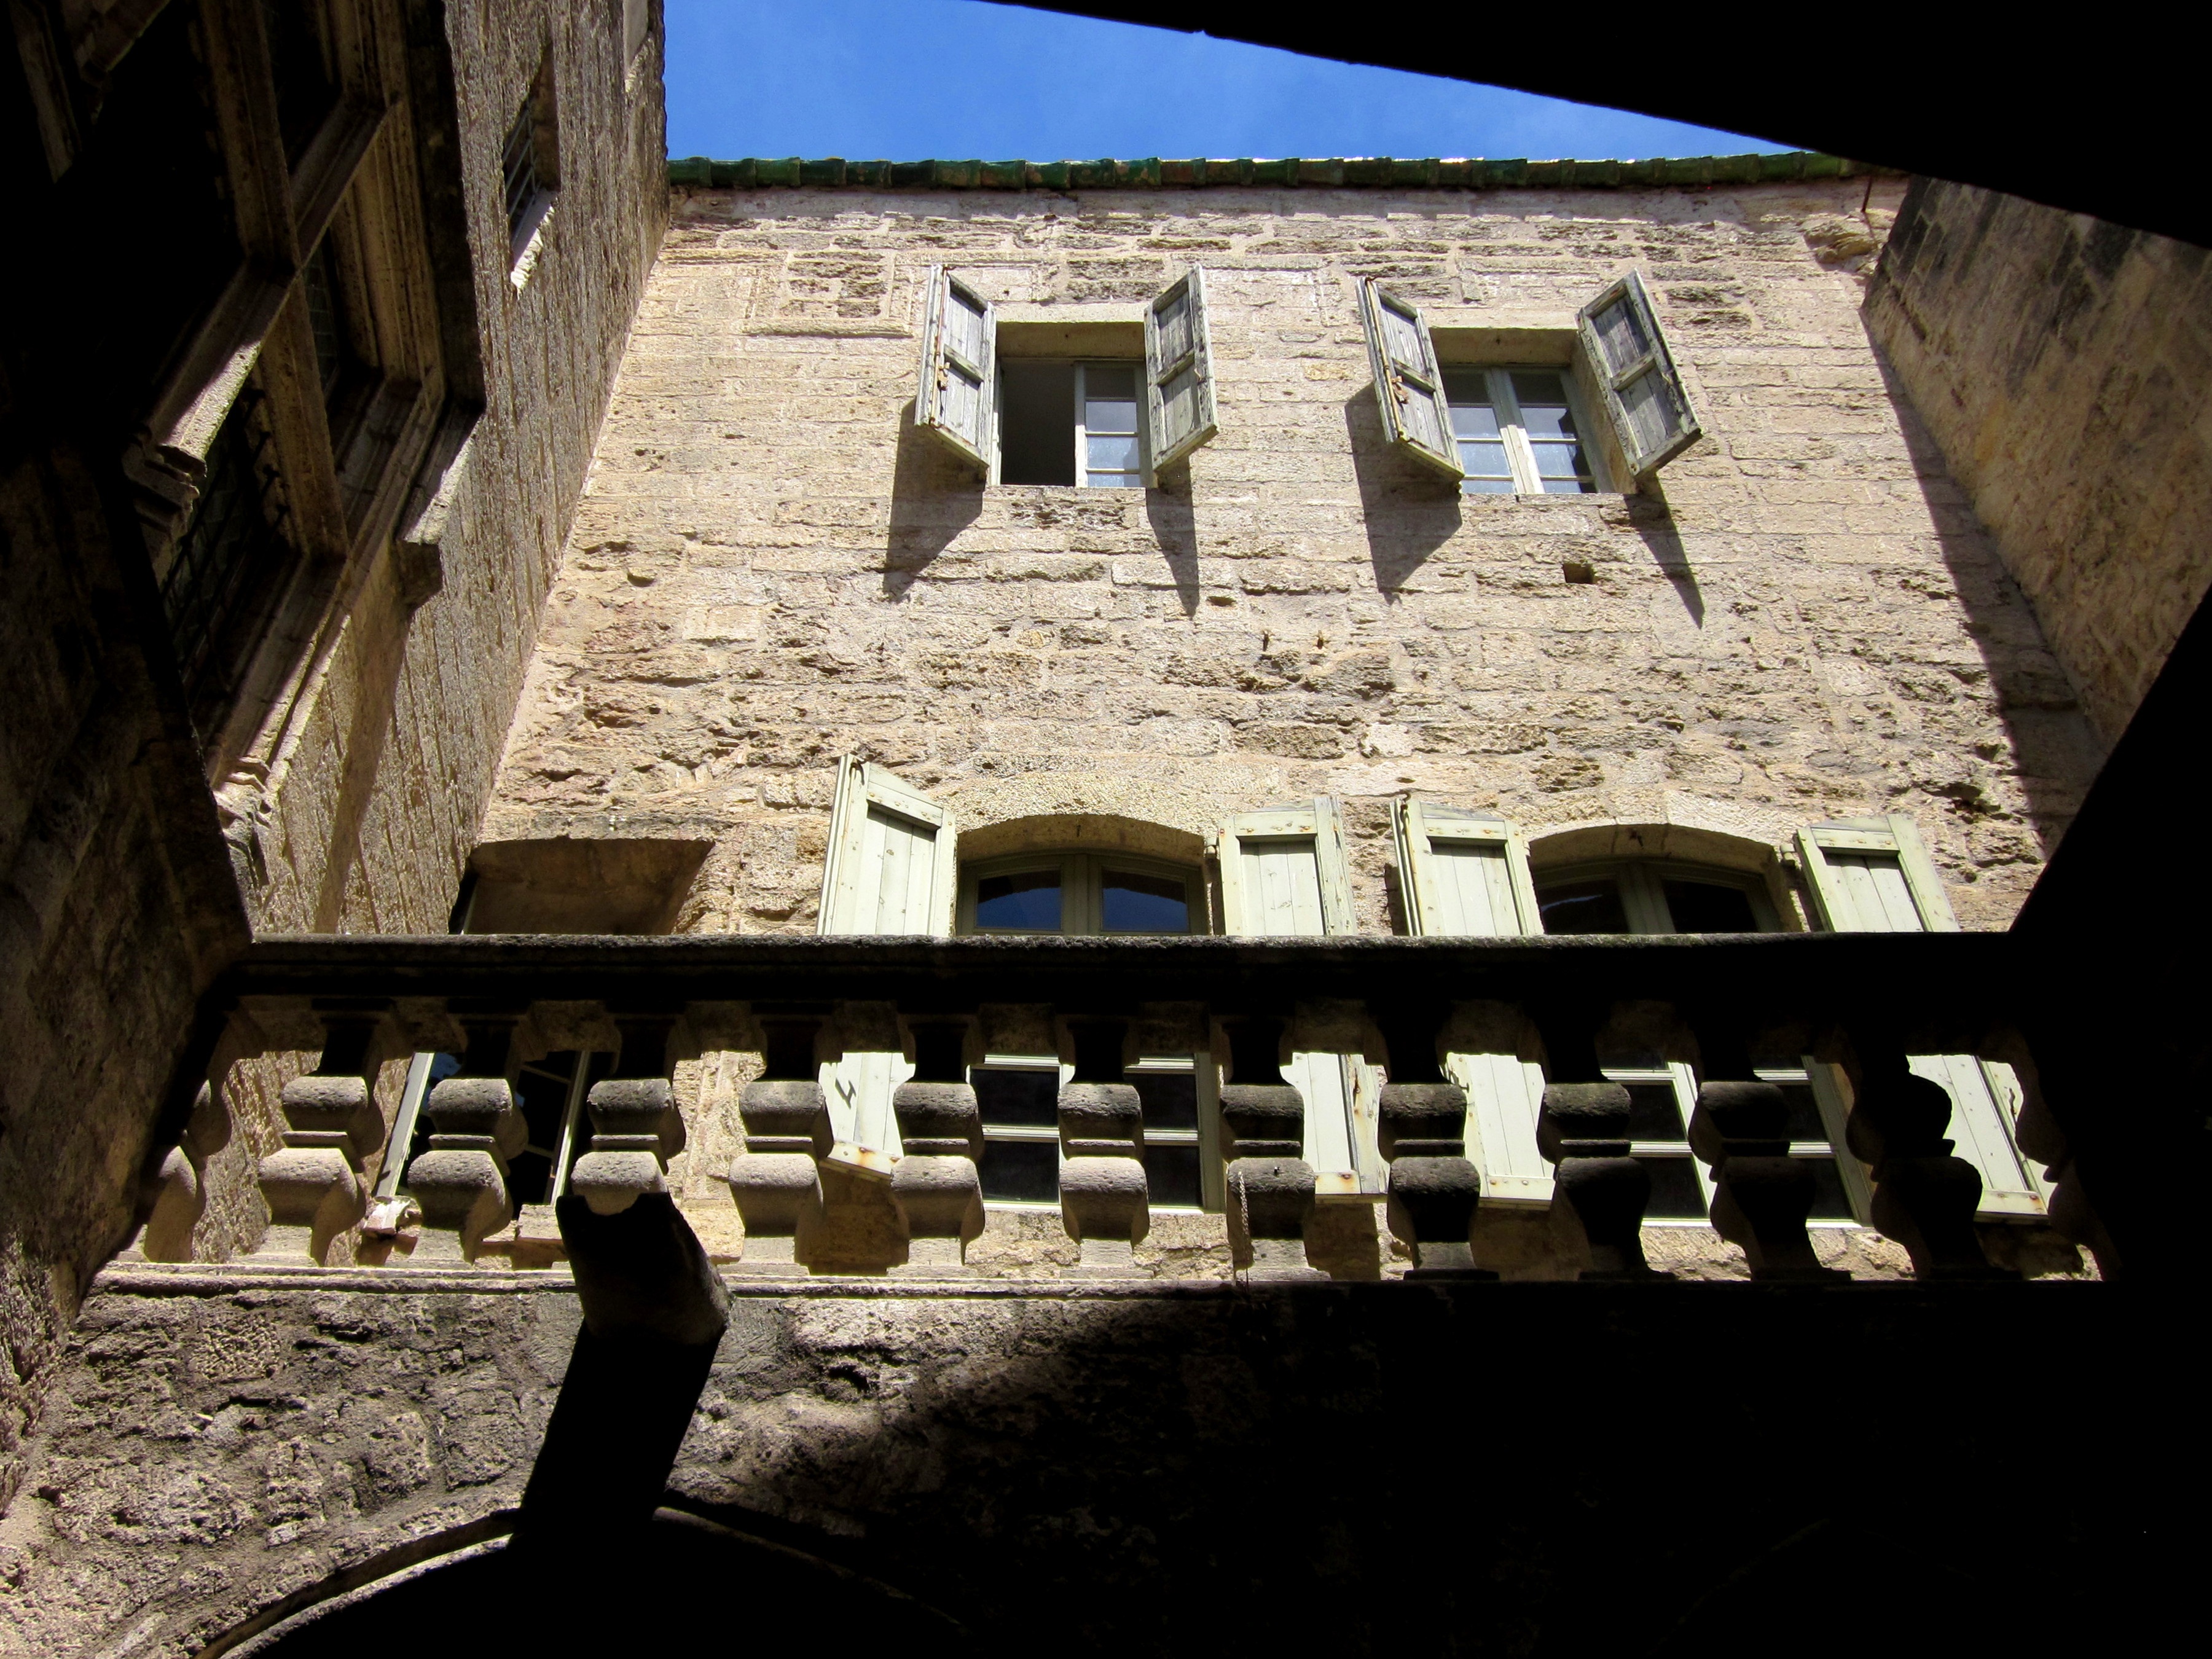
architecture, wall, france, temple, hotel, montpellier, image, languedoc, roussillon, ancient history, languedoc roussillon, courtryard